Louis of Toulouse

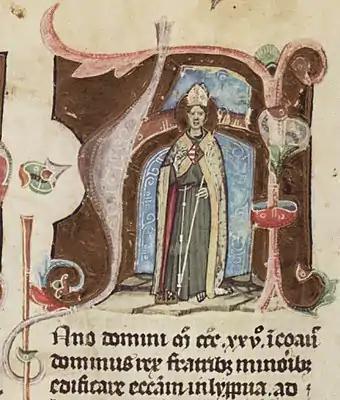
Chronicon Pictum, Saint Louis of Toulouse, Louis of Anjou, Bishop of Toulouse, House of Árpád, medieval, Hungarian chronicle, book, illumination, illustration, history

Louis can be recognized in iconography as a young bishop, usually wearing a brown or grey Franciscan habit under his cope. The cope is usually decorated with the French fleur-de-lys. Sometimes there is a discarded crown by his feet.